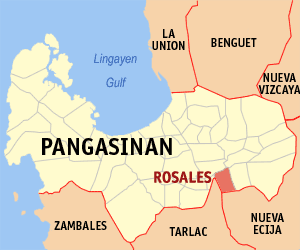
Rosales est une municipalité de la province de Pangasinan, aux Philippines.